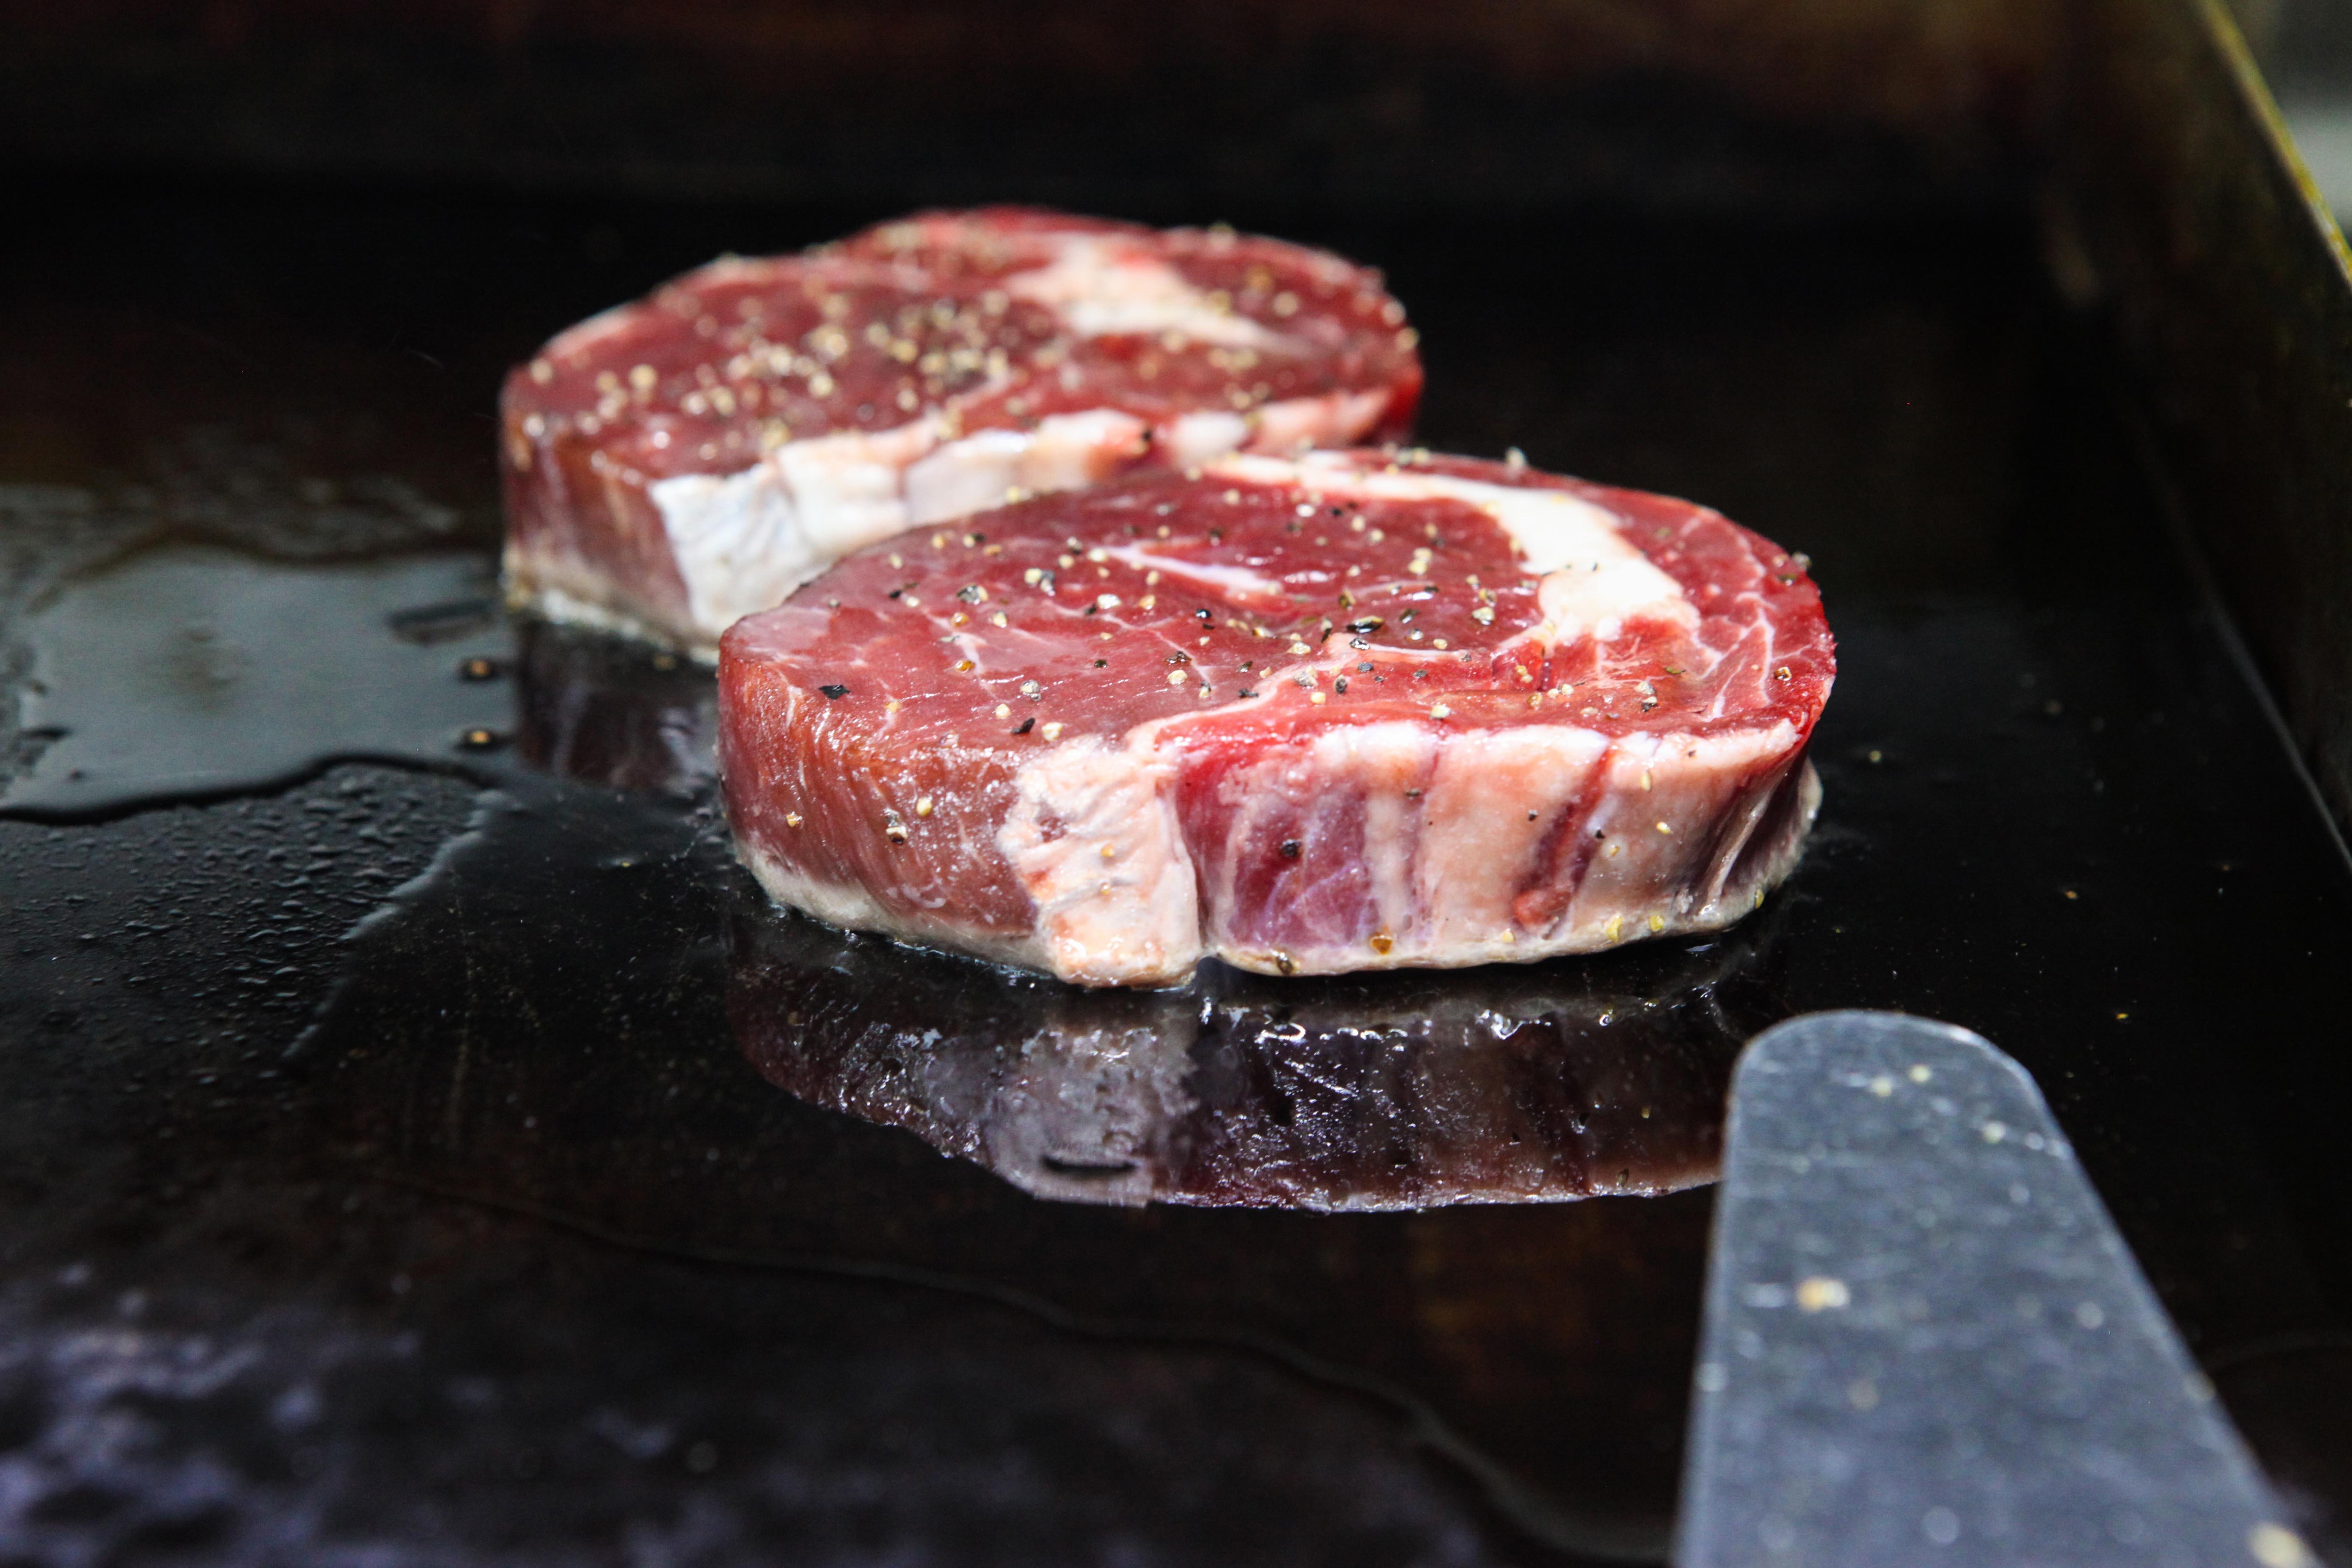
food, kobe beef, red meat, animal fat, dish, rib eye steak, cuisine, beef tenderloin, meat, sirloin steak, veal, steak, flesh, flat iron steak, beef, ingredient, matsusaka beef, pork chop, Delmonico steak, venison, salt cured meat, meat chop, pork steak, yakiniku, Rump cover, pork, horumonyaki, short ribs, churrasco food, grilling, pork loin, back bacon, horse meat, charcuterie, Guanciale, kassler, pork belly, lamb and mutton, roast beef, goat meat